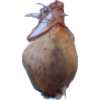
Label: onion